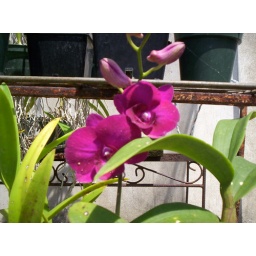
A plant on the lower shelf in my green house